Chandralekha (1948 film)

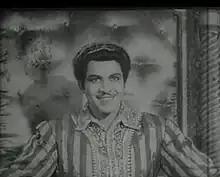
Ranjan in "Chandralekha"

After the box office success of "Bala Nagamma" (1942) and "Mangamma Sabatham" (1943), producer S. S. Vasan of Gemini Studios wanted his next film to be made on a grand scale, with no budgetary constraints. He asked the story department—K. J. Mahadevan, Kothamangalam Subbu, Sangu, Naina and Veppathur Kittoo—to write a screenplay. They saw "Mangamma Sabatham" and "Bala Nagamma" as "heroine-oriented stories", and suggested a similar story. The group told the story of Chandralekha, a tough woman who "outwits a vicious bandit, delivers the final insult by slashing off his nose and, as a finishing touch, fills the bloodied gaping hole with hot, red chilli powder". Vasan disliked the story's gruesomeness and vulgarity; he rejected it, but kept the heroine's name.